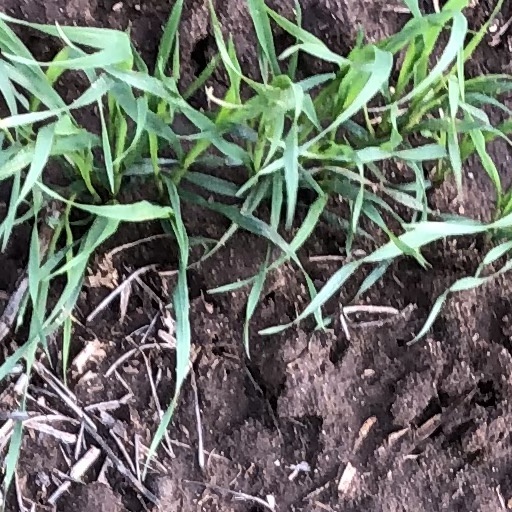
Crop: wheat